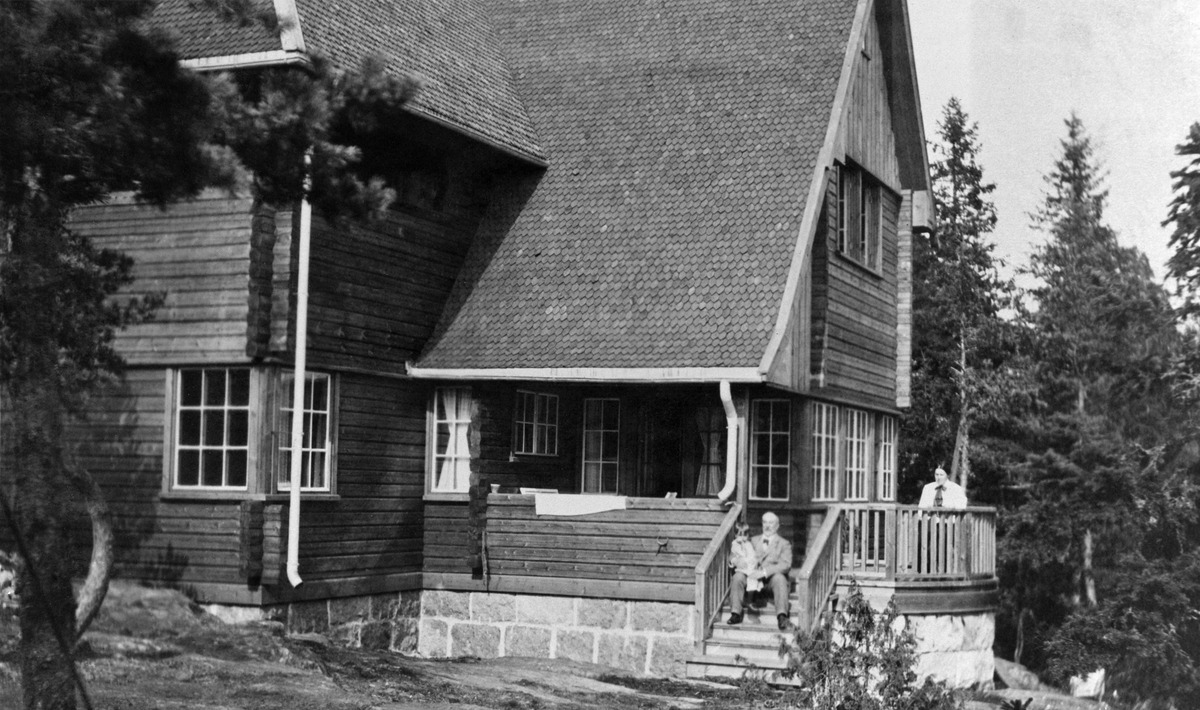
Vuosaari
sisällön kuvaus: Vuosaari. Villa Bargum. Ramsinniementie (Alkon koulutuskeskuksen kohdalla). Portailla Eric Bargum isoisänsä James Cablen sylissä sekä Catherine (Kitty) Cable. mustavalkoinen
Ajankohta: kuvausaika 1913 n
Paikka: Suomi, Uusimaa, Helsinki, Meri-Rastila Helsinki, Ramsinniementie
Aiheet: huvilat, puurakennukset